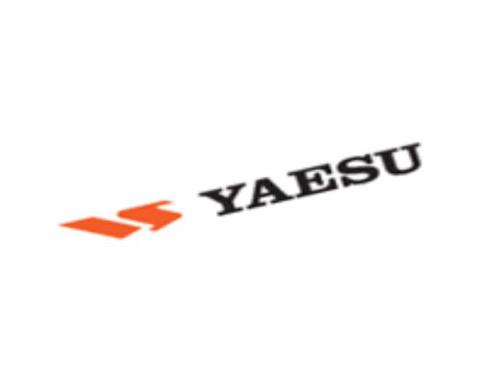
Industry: Electronic